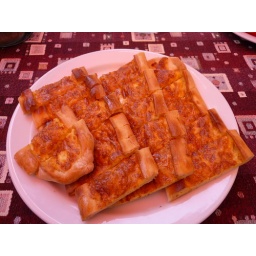
Home made pizza from a clay oven in Selcuk, Turkey